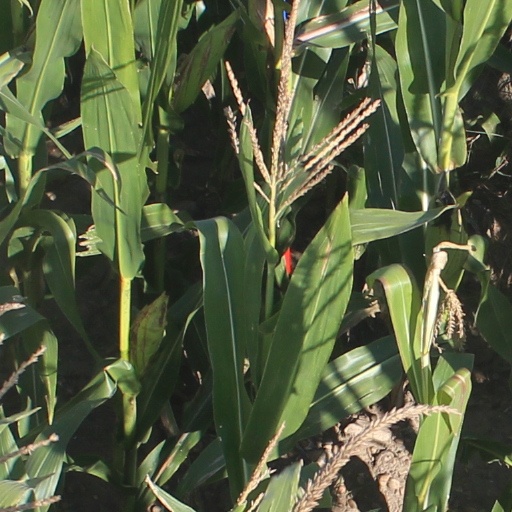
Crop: maize; corn